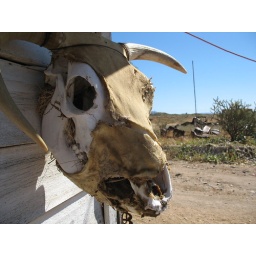
Route 66 in Arizona: cow skull leers from old building